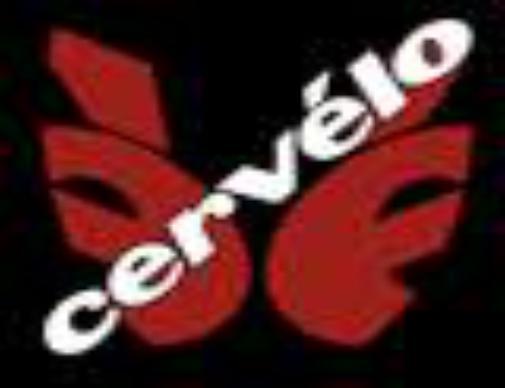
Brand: cervelo
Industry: Transportation